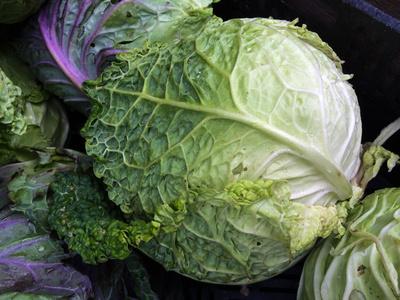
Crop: unknown
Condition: cabbage